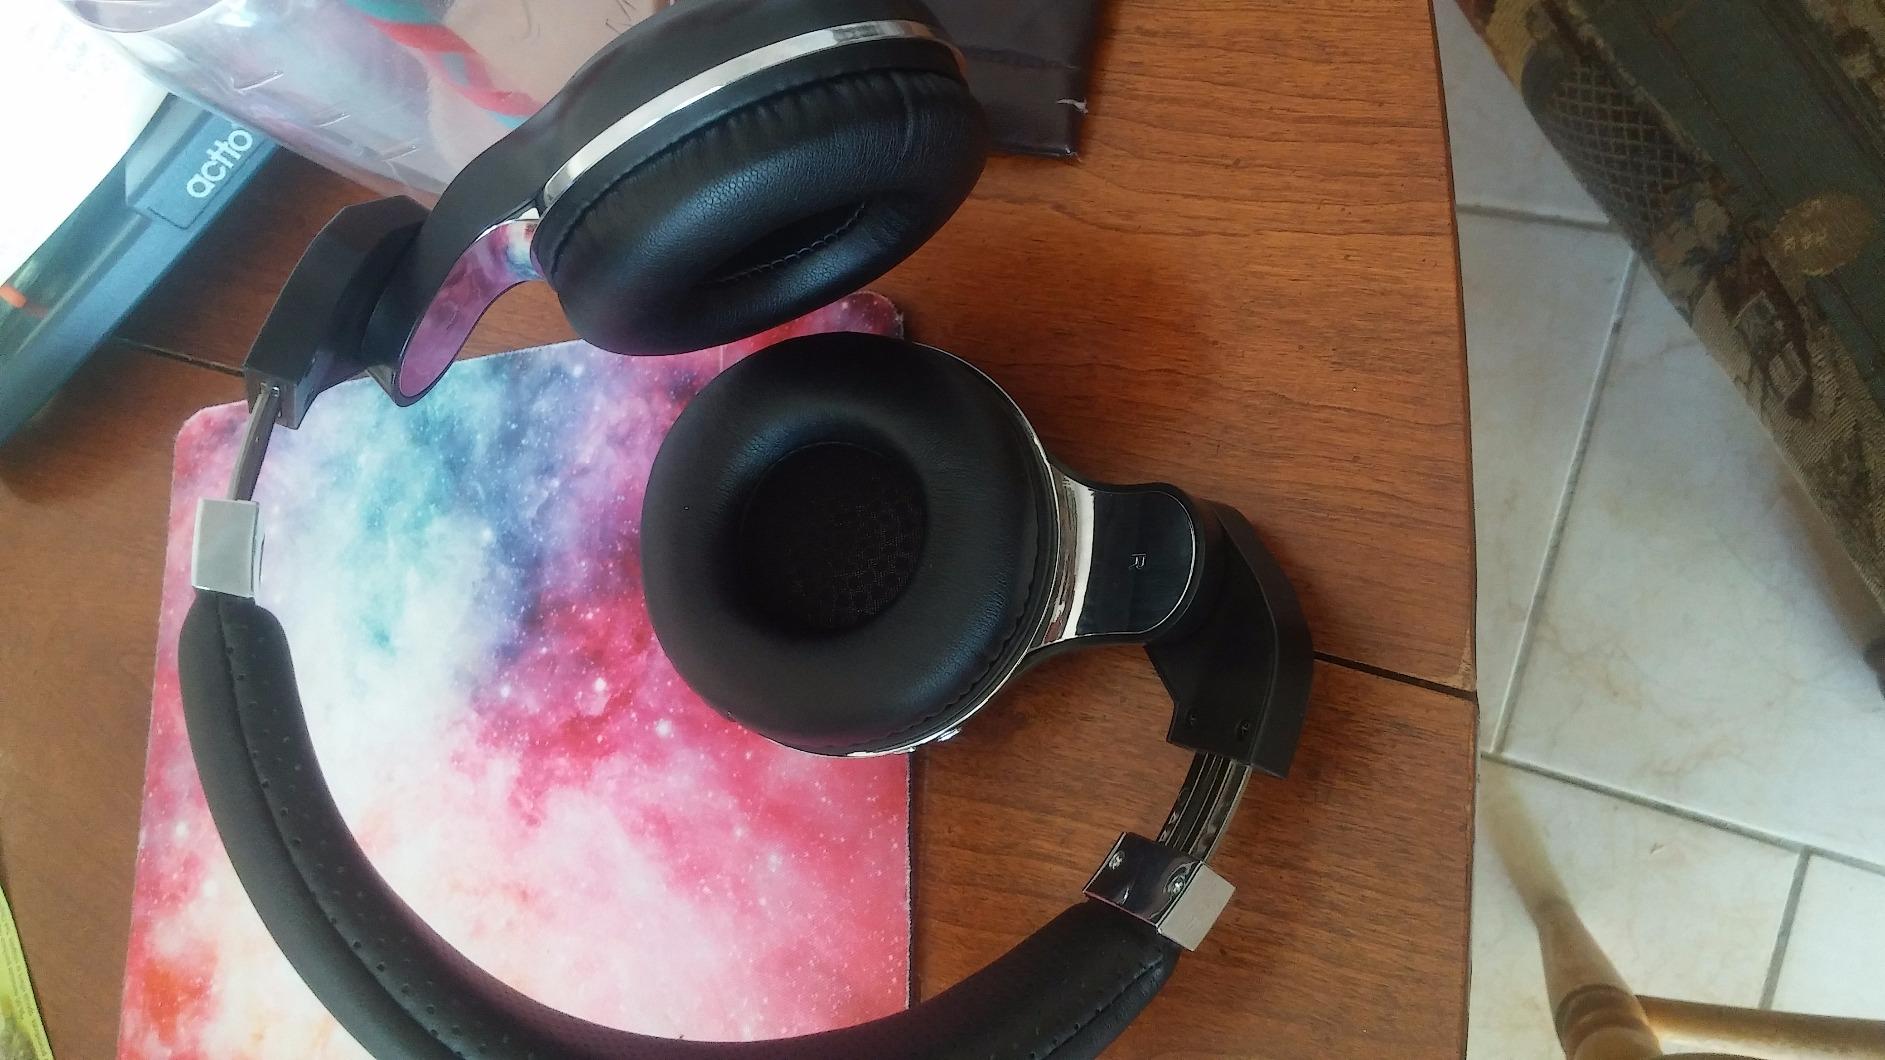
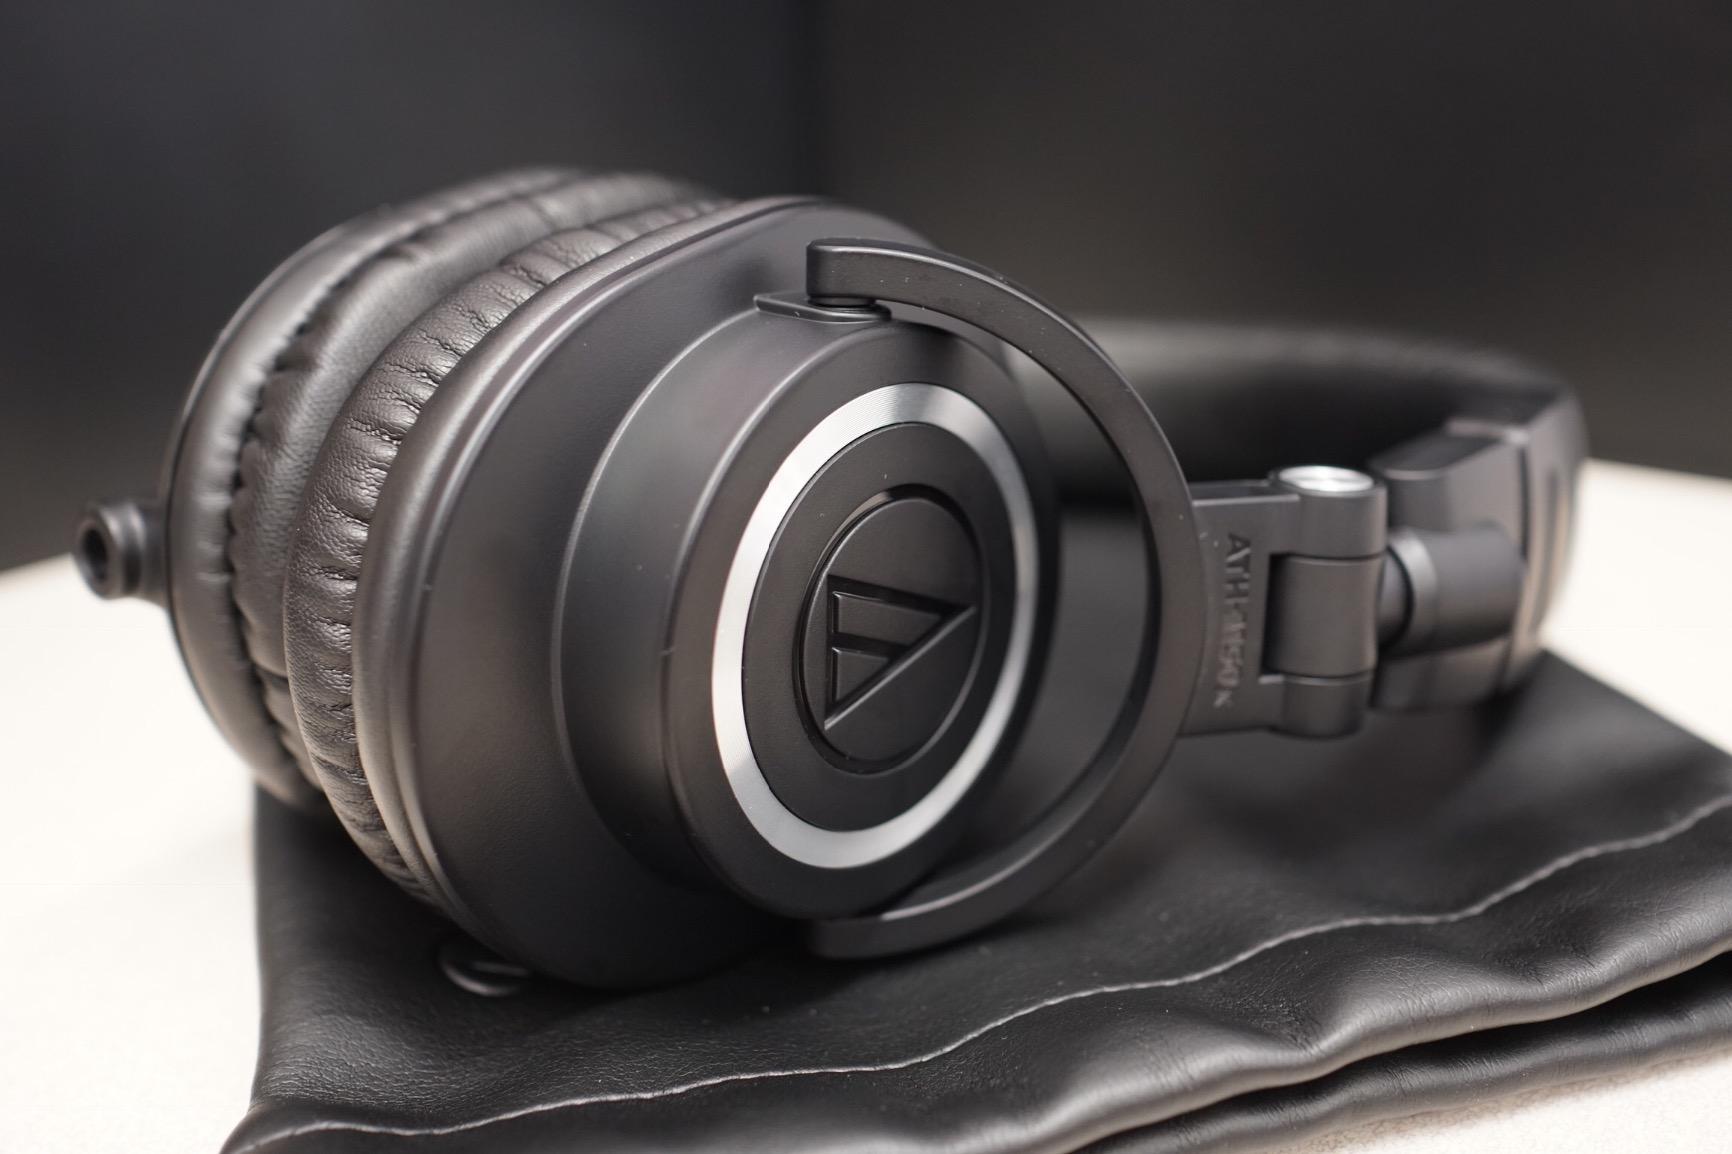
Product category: headphones
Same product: no